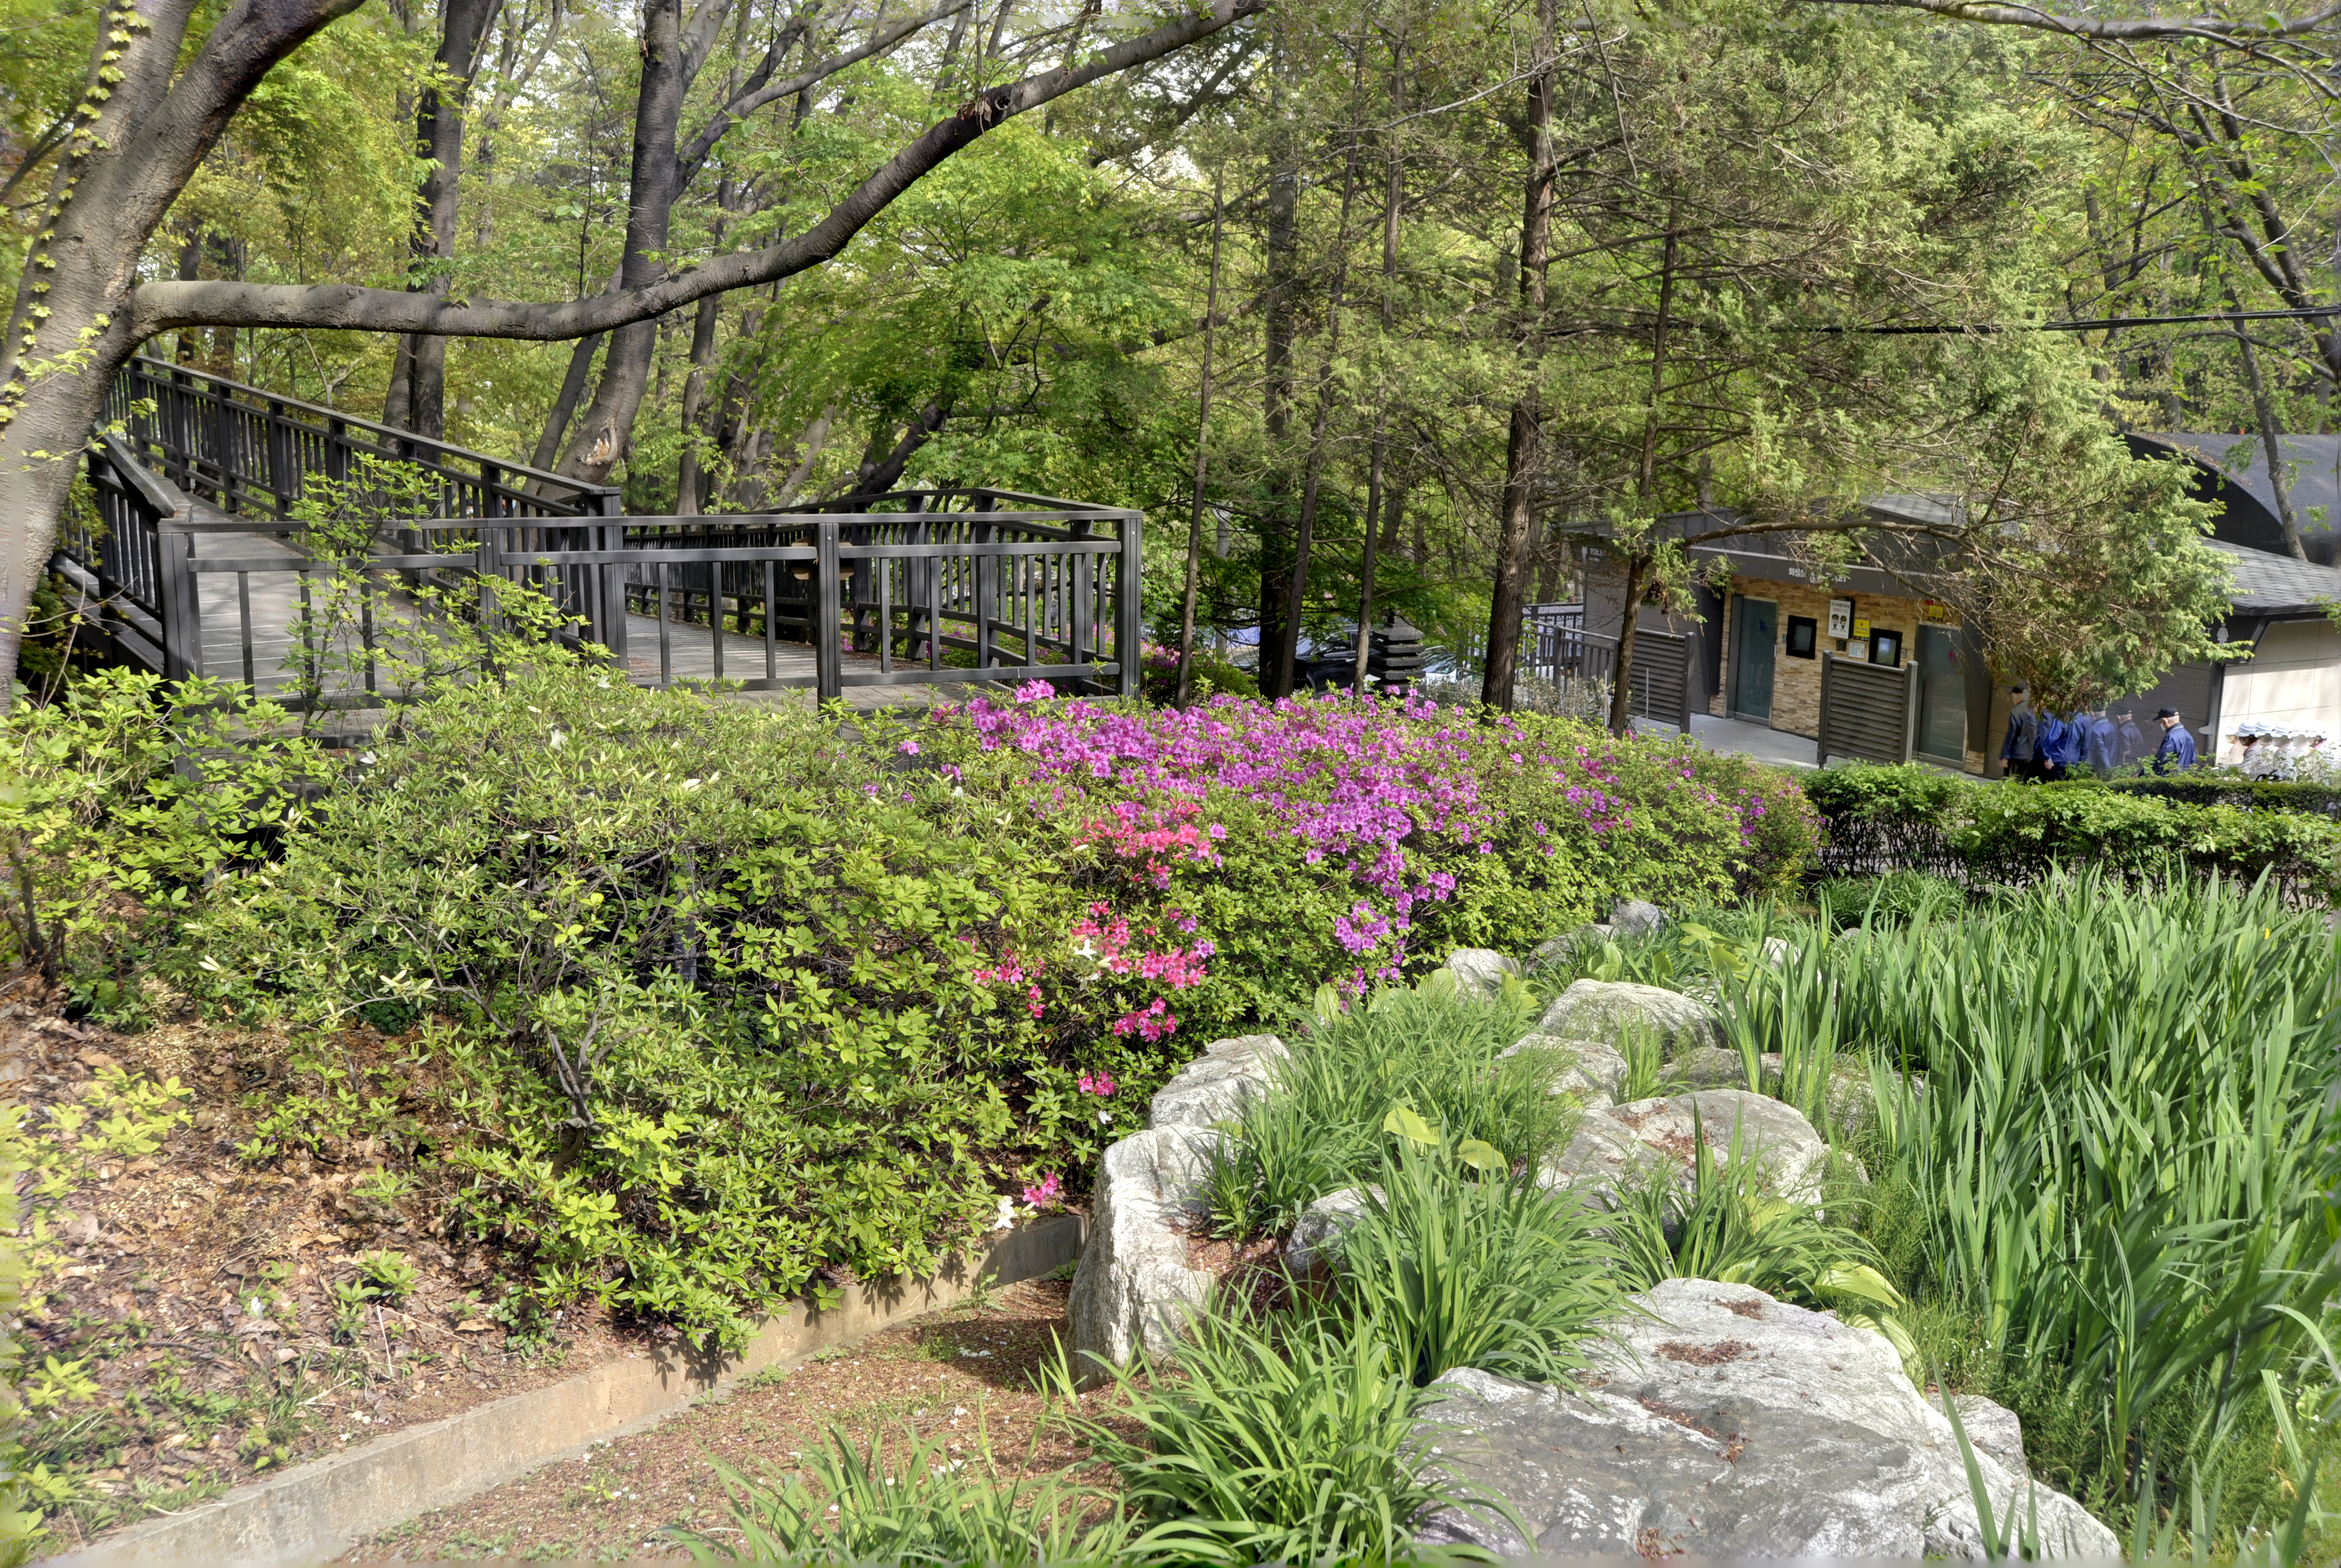
seoul, forest, vegetation, garden, plant, botanical garden, flower, natural landscape, tree, spring, botany, shrub, grass, grass family, woody plant, yard, landscape, groundcover, house, cottage, landscaping, plant community, building, wildflower, rhododendron, perennial plant